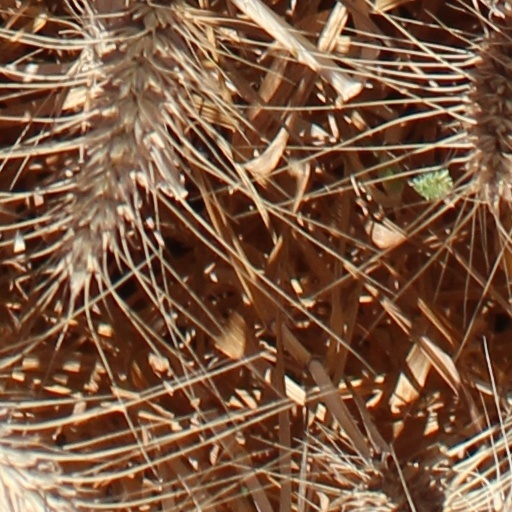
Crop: wheat